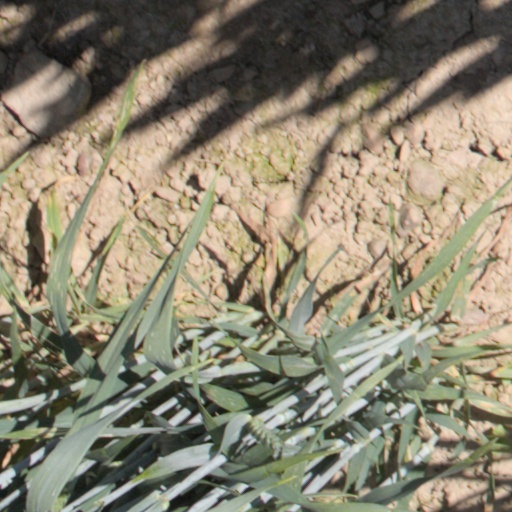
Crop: wheat